Lake Innes House Ruins

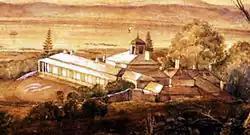
Oil painting of Lake Innes house in 1839 when it was at the peak of its productivity

Lake Innes House Ruins is a heritage-listed former rural holding and residence and now interpretative site and ruin at The Ruins Way, Port Macquarie, Port Macquarie-Hastings City Council, New South Wales, Australia. It was built from 1831 to 1848 by Major Archibald Clunes Innes. It is also known as Lake Innes House ruins and environs. The property is owned by Office of Environment and Heritage (New South Wales Government). It was added to the New South Wales State Heritage Register on 2 April 1999.